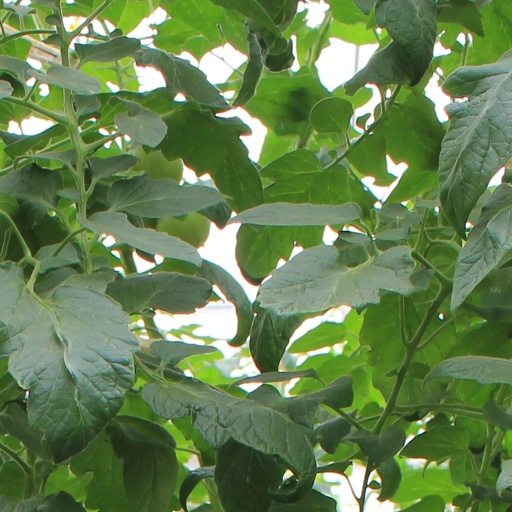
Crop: tomato